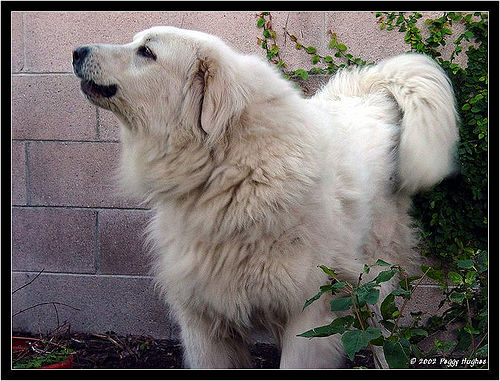
Animal: dog
Breed: great_pyrenees